7th Indian Infantry Division

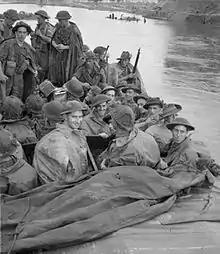
Men of the 1st Battalion, Queen's Royal Regiment (West Surrey), on patrol aboard an assault boat on the Pegu Canal near Waw, July 1945.

During April, the division once again came under command of XXXIII Corps and advanced down the west bank of the Irrawaddy. After Rangoon, the capital, was captured in early May, the division was directly commanded by the new headquarters of Twelfth Army and resisted Japanese diversionary attacks across the Sittang River during the monsoon.